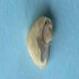
Maize quality: Bad